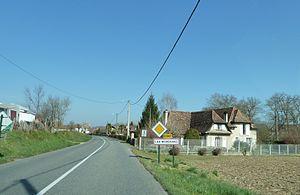
Laà-Mondrans le 18 juillet 2010, France.
Laà-Mondrans est une commune française, située dans le département des Pyrénées-Atlantiques en région Nouvelle-Aquitaine.